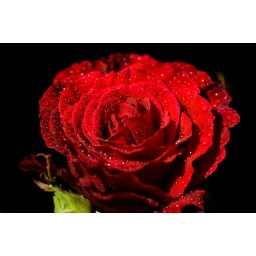
red rose in evening after rain